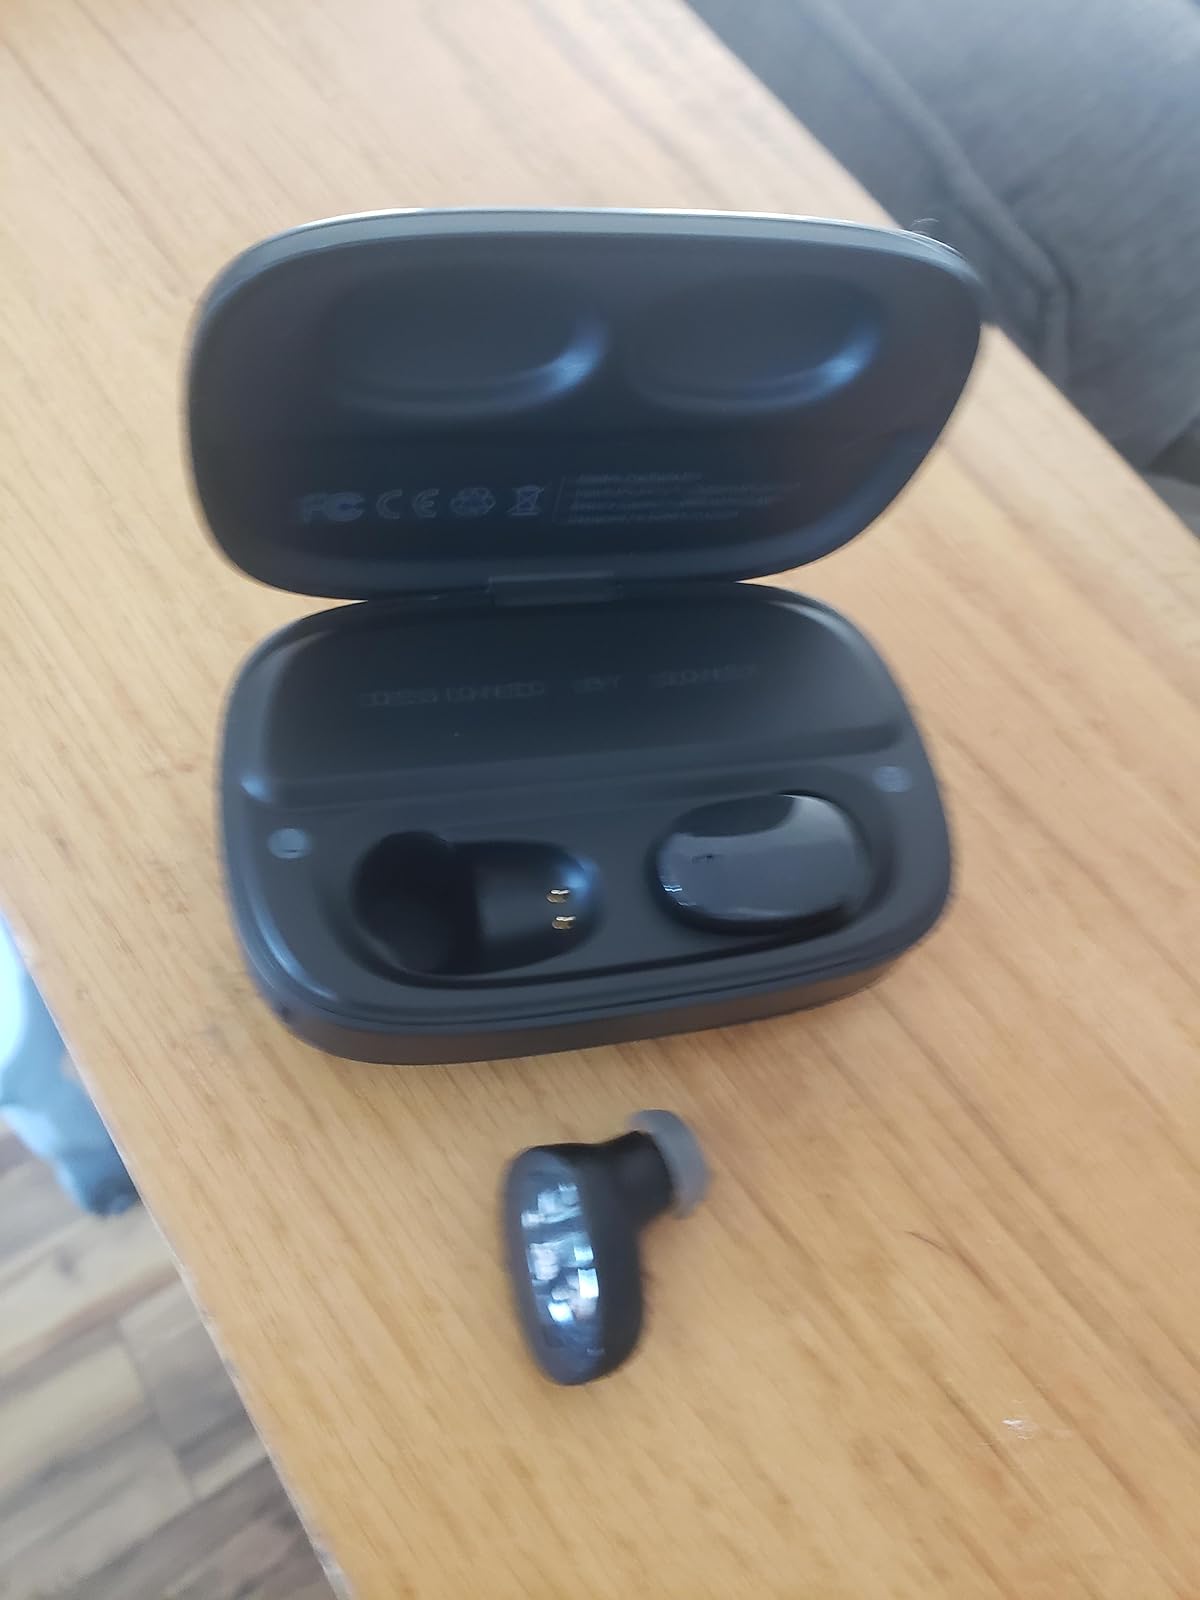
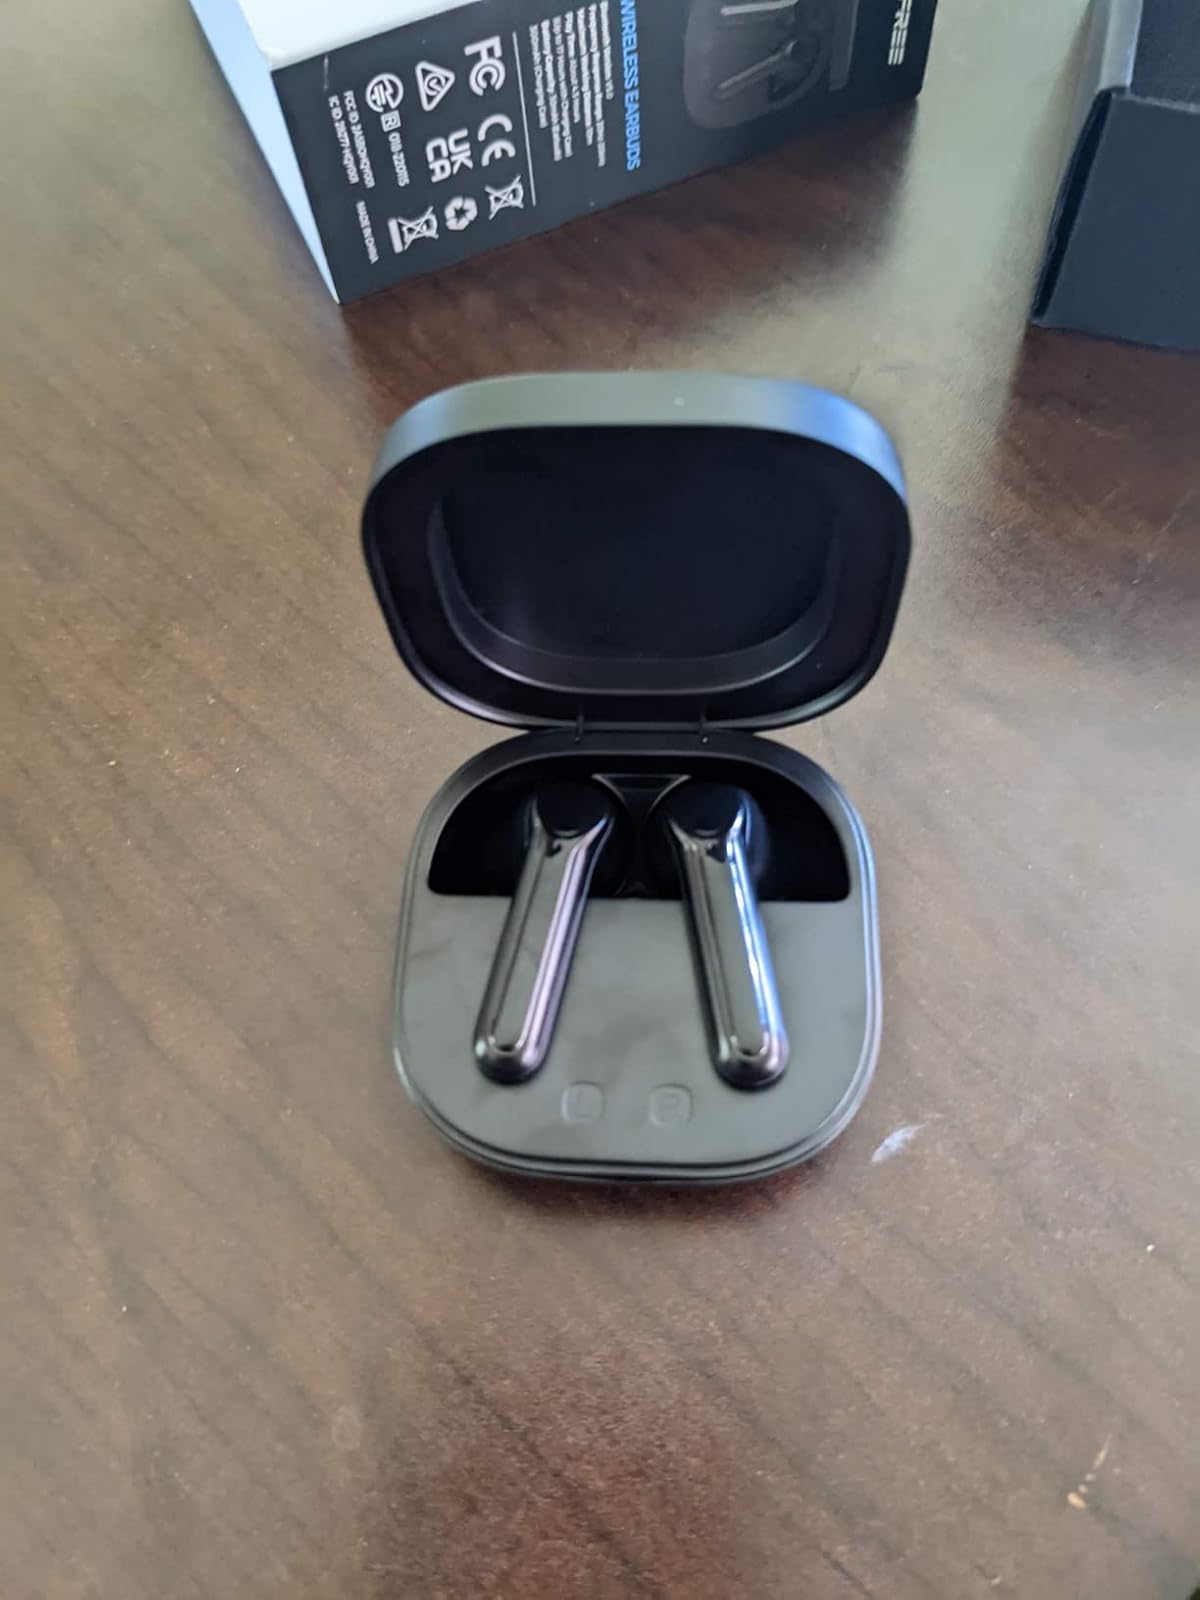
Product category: earbuds
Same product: no